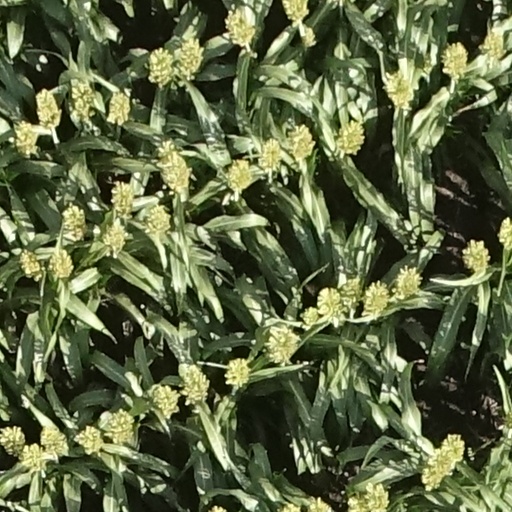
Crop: sorghum